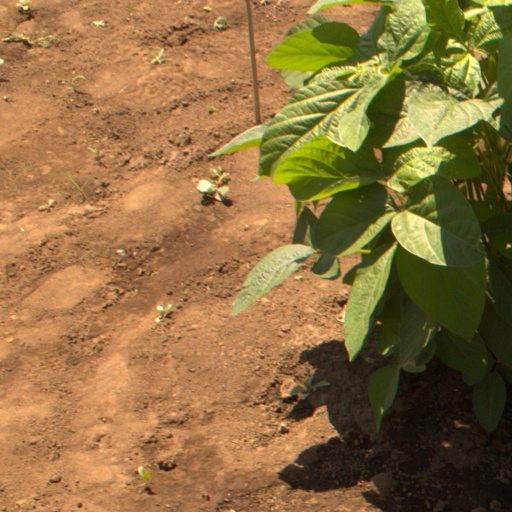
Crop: soybean